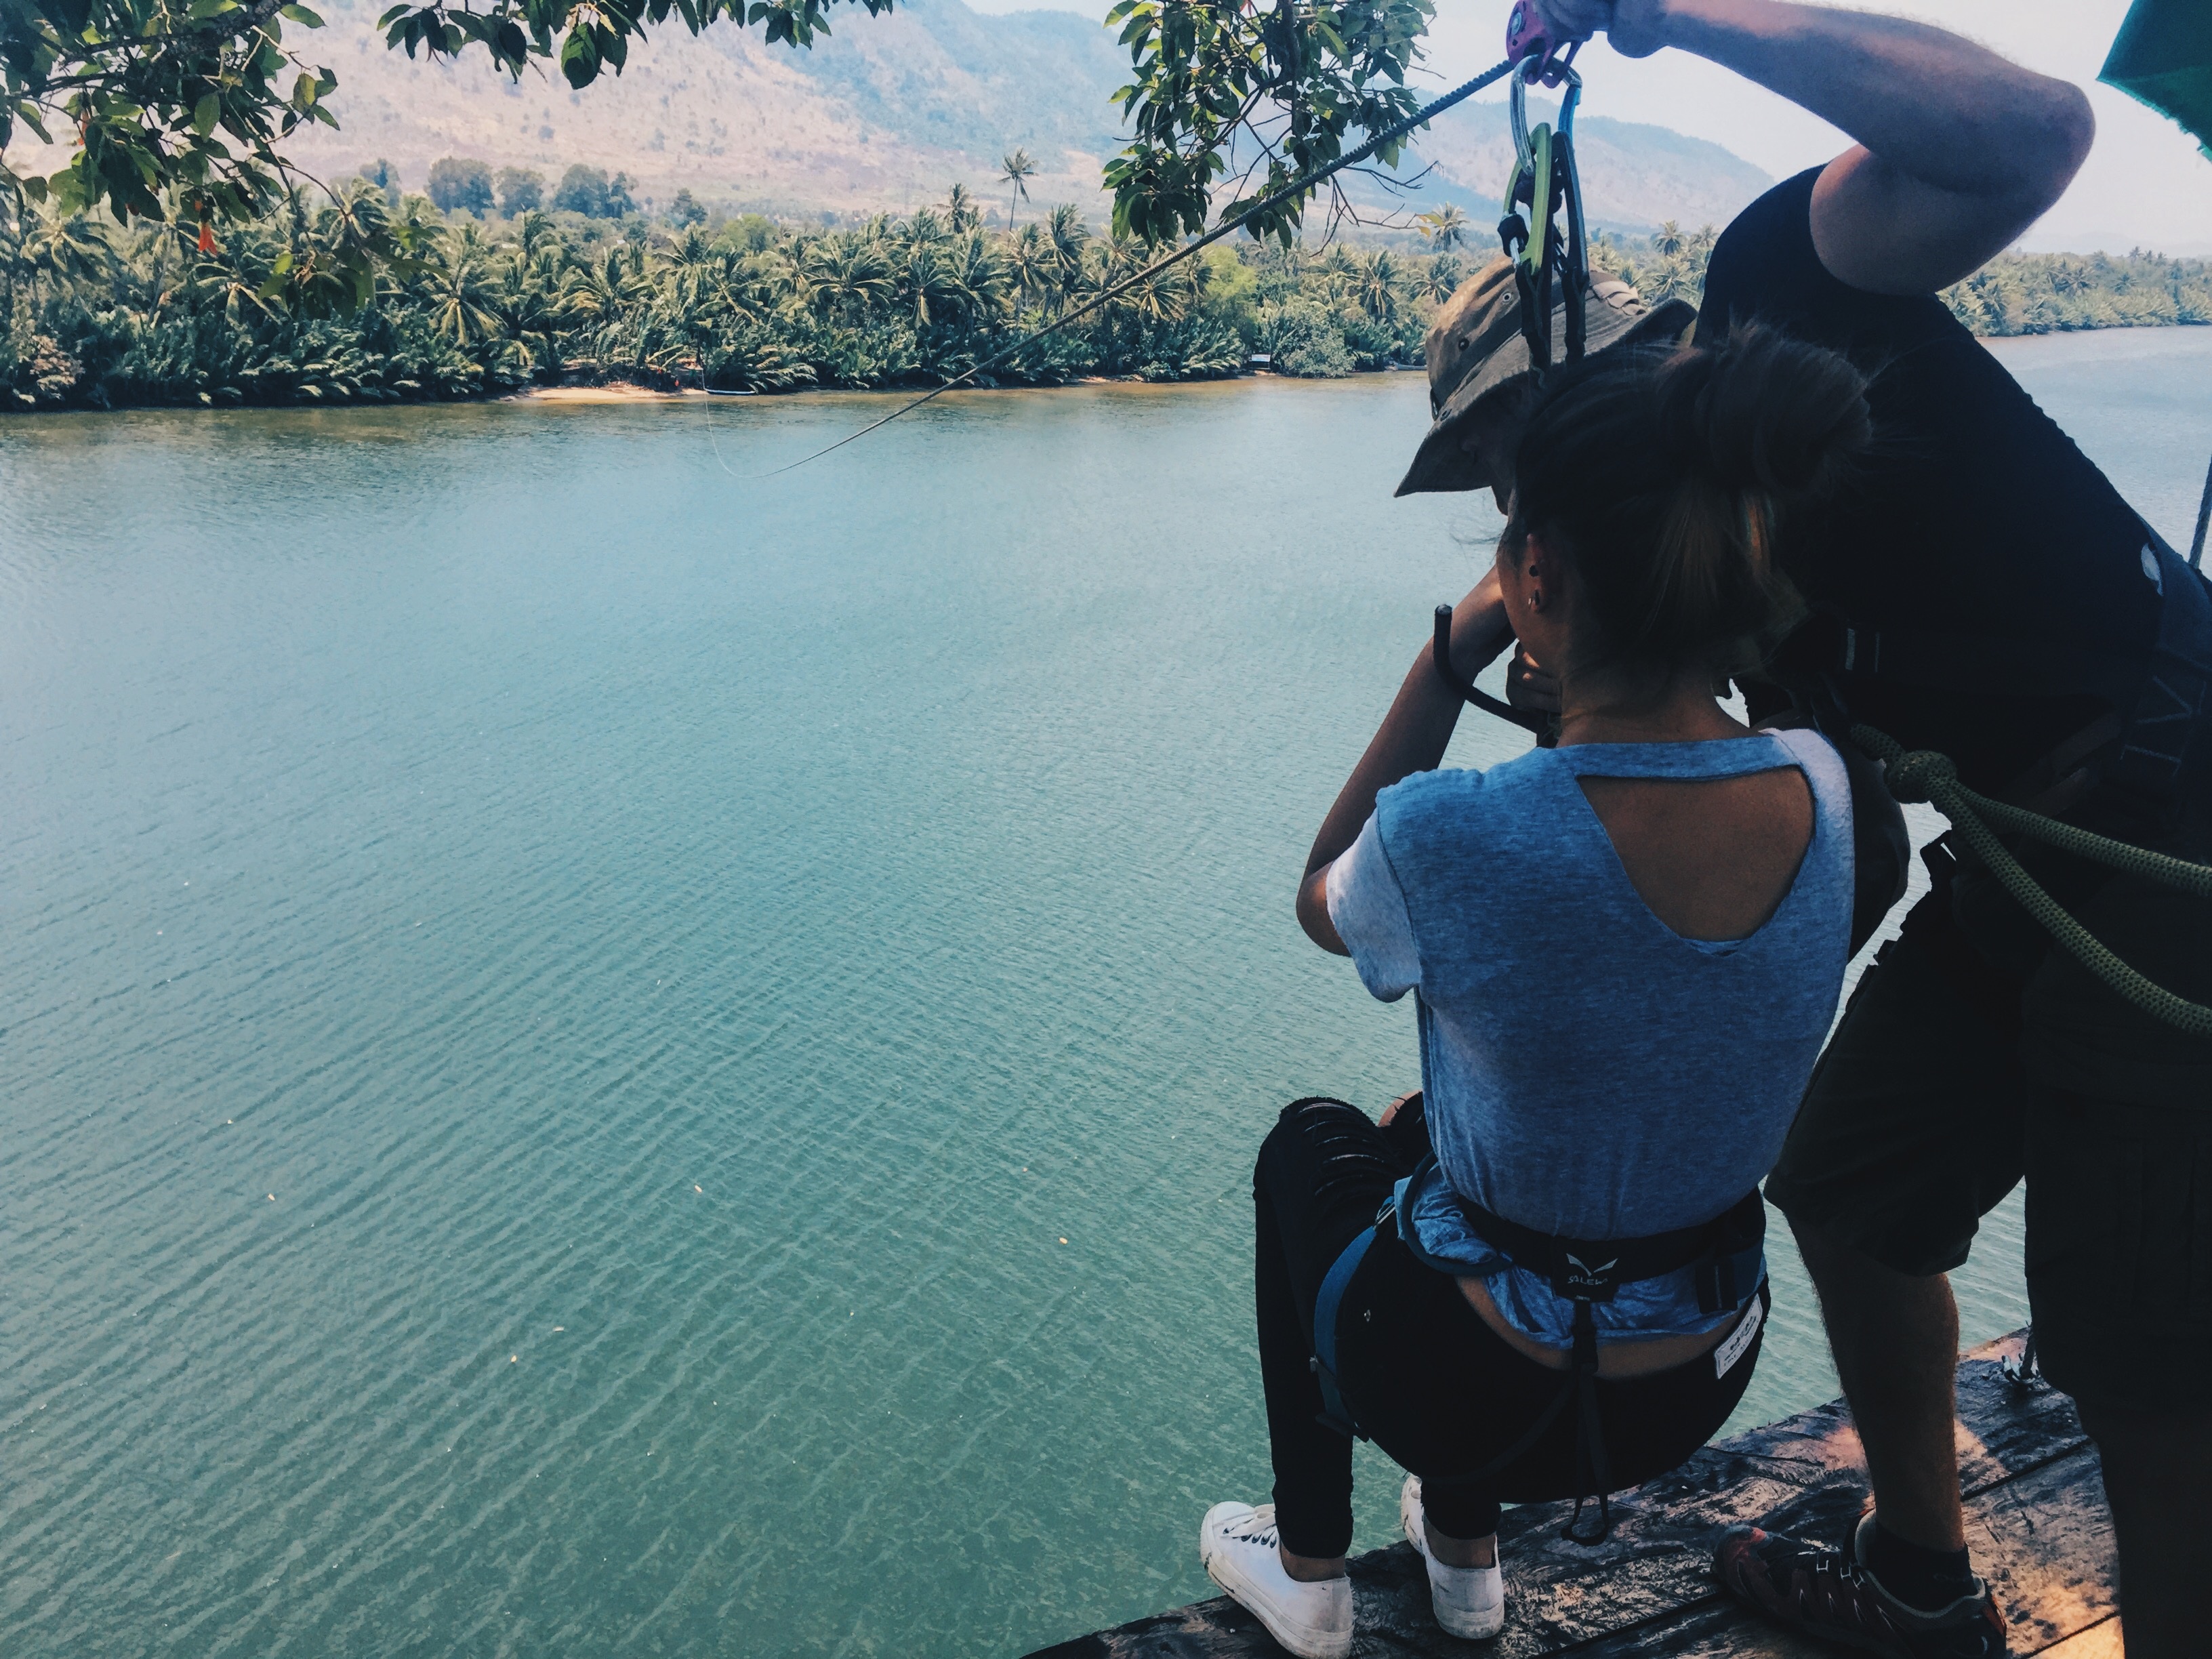
jumping, extreme sport, boating